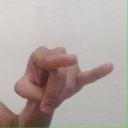
अक्षर: च